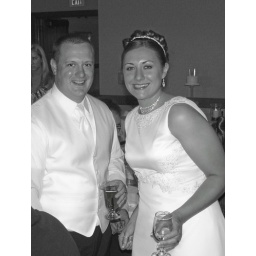
I don't know why I carried around that empty glass for so long! (somebody, get that girl a DRINK!)